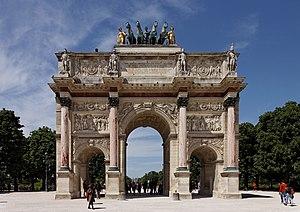
L’arc de triomphe du Carrousel est un monument parisien inauguré le 15 août 1808 et situé place du Carrousel dans le 1ᵉʳ arrondissement de Paris, juste à l'ouest du musée du Louvre. Comportant des entrées sur chacune des quatre faces, cet arc de triomphe fait l’objet d’un classement au titre des monuments historiques depuis le 10 septembre 1888.
Un arc de triomphe, et plus généralement un arc monumental, est une structure libre monumentale enjambant une voie et utilisant la forme architecturale de l'arc avec un ou plusieurs passages voûtés. Ce type d'ouvrage est un des éléments les plus caractéristiques de l'architecture romaine, utilisé pour commémorer les généraux victorieux ou les évènements importants comme le décès d'un membre de la famille impériale, l'accession au trône d'un nouvel empereur ou encore les fondations de nouvelles colonies, la construction d'une route ou d'un pont.
Cet article recense les arcs de triomphe construits à une époque postérieure à celle de l'Empire romain.